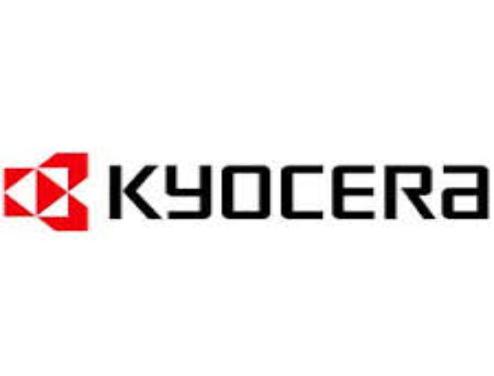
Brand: KYOCERA
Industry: Electronic